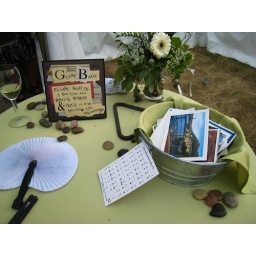
guest book -- sign a postcard from around the world